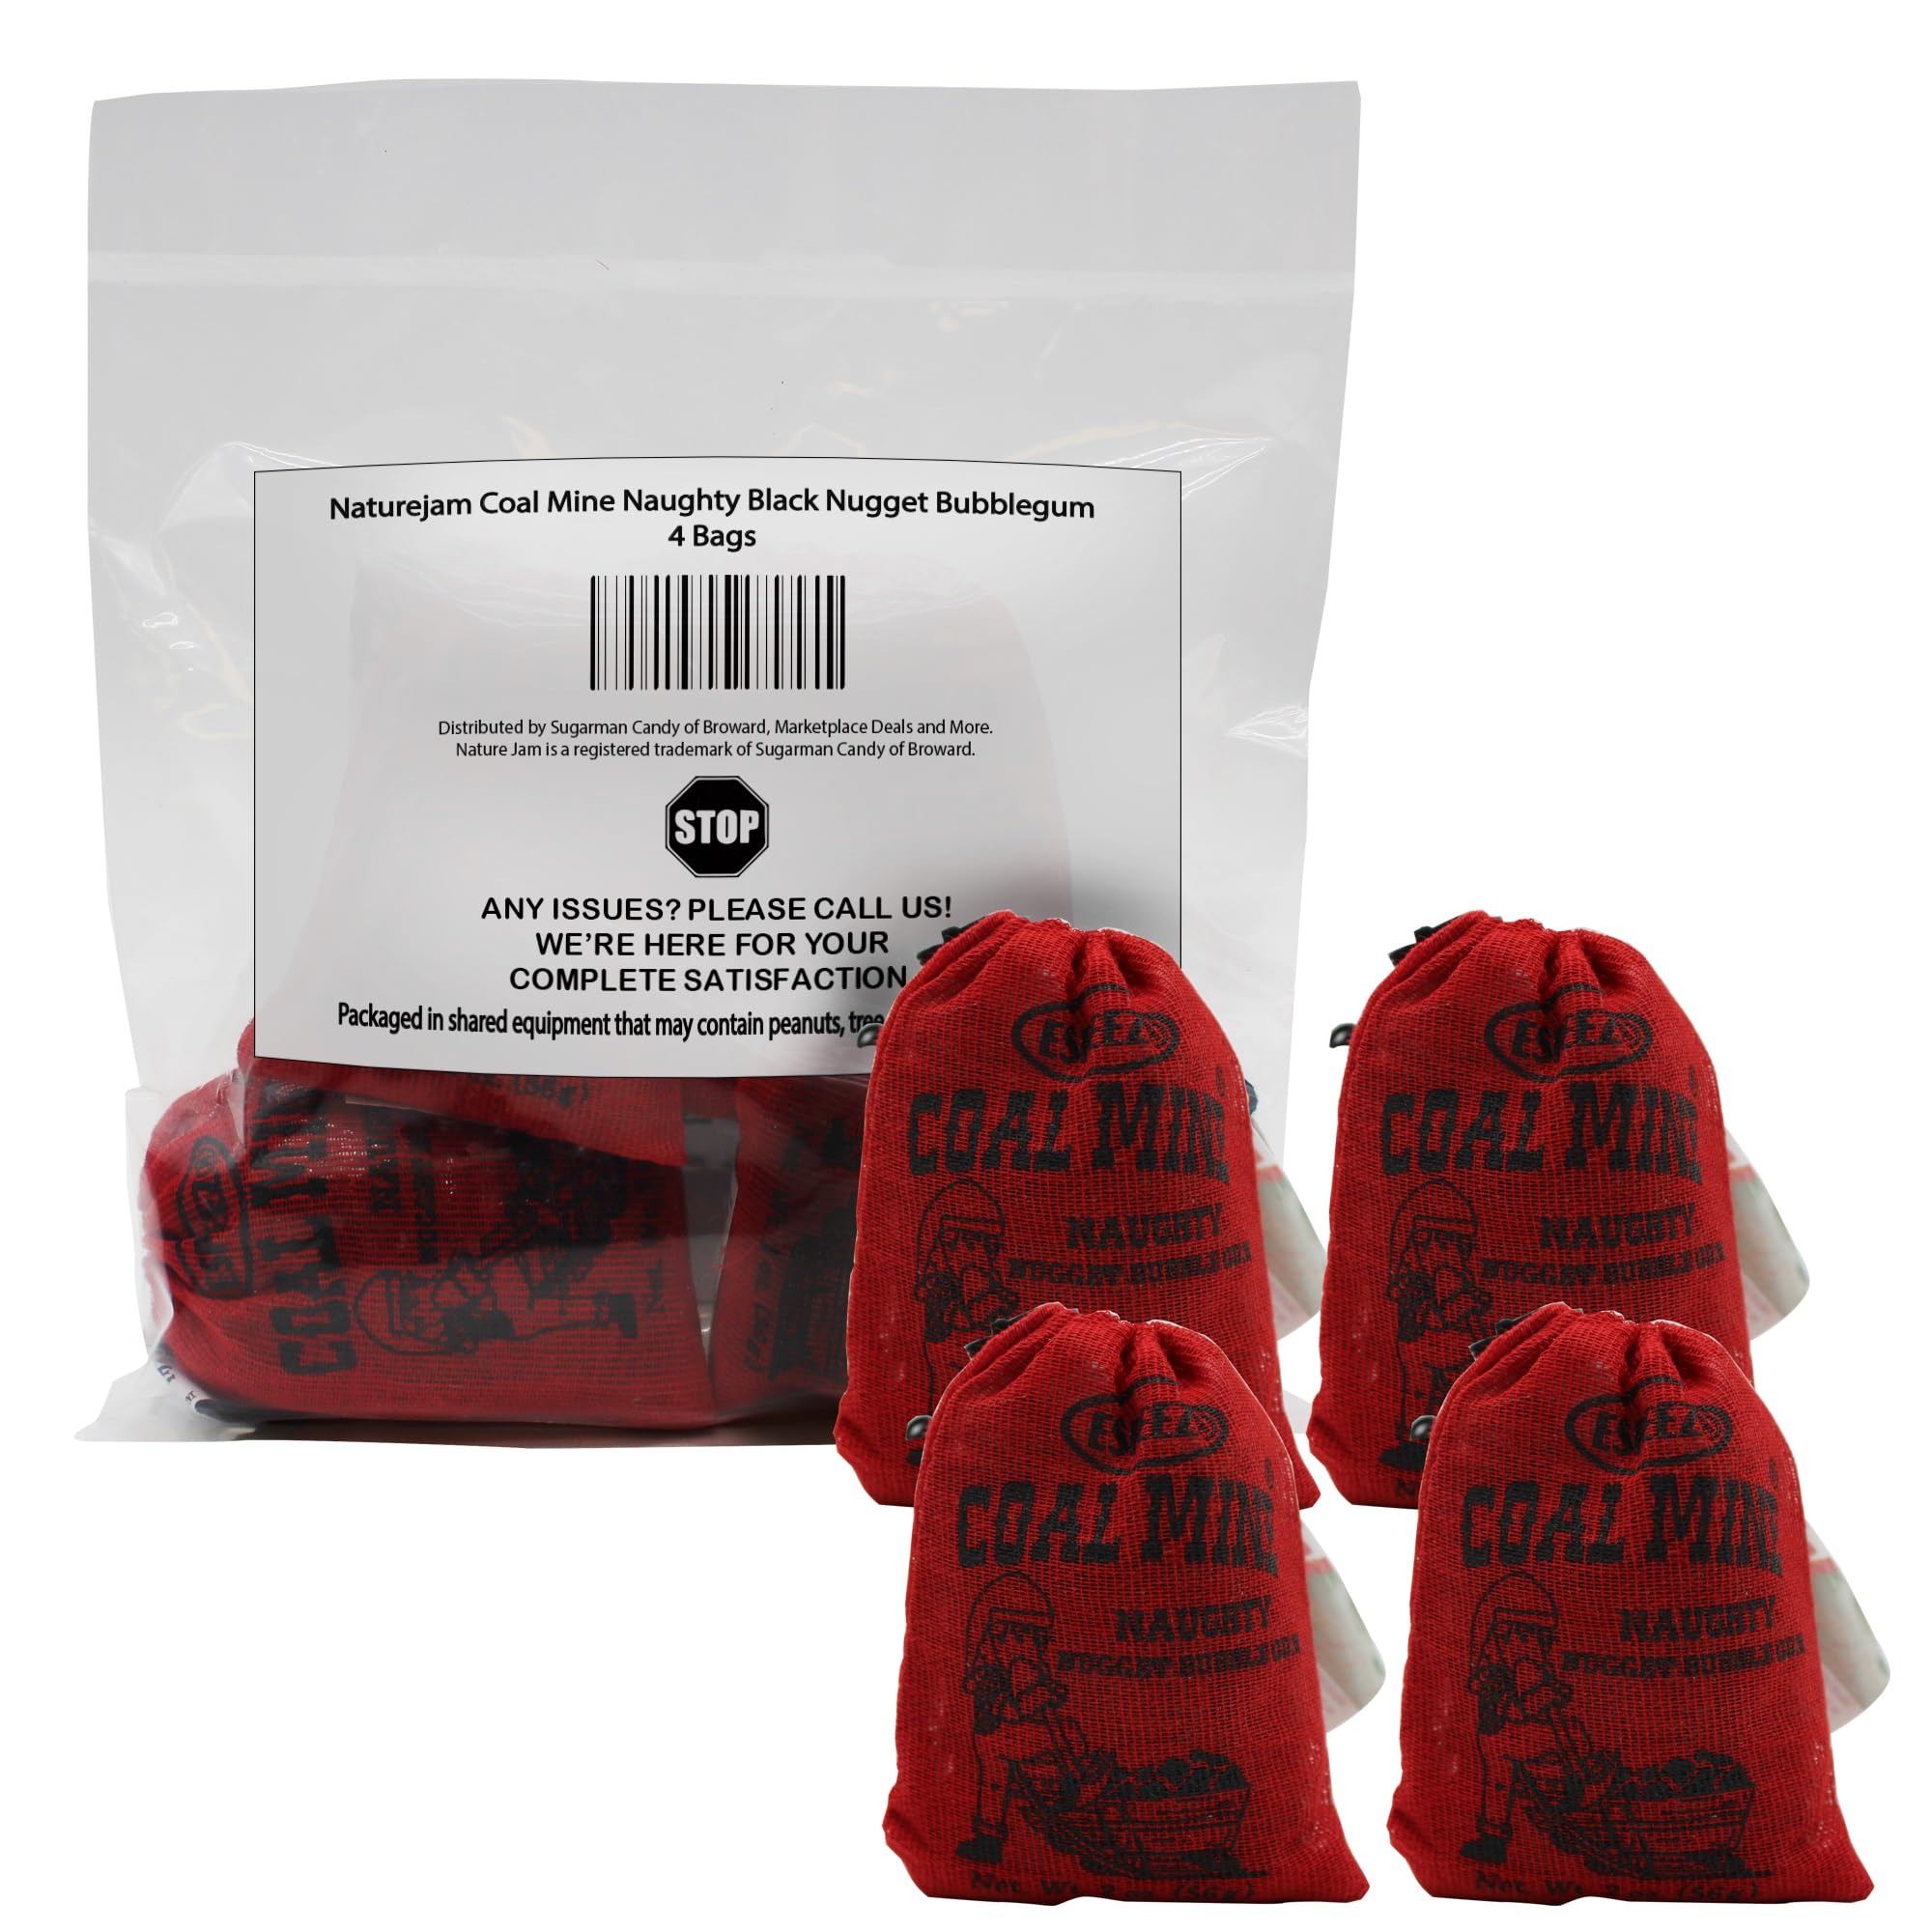
Item Name: Naturejam Coal Mine Gum Naughty Black Nugget Bubblegum 4 Bags Candy-Santa Christmas Holiday Stocking Filler Gift-Fresh-Heat Sealed in a bag
Bullet Point 1: In These Bags are small Coal Looking Pieces Which are Gum. This is a Total Trickster Gum Candy
Bullet Point 2: Santa's Coal Naughty Nugget BubbleGum-Santa Christmas Holiday Stocking Filler Gift
Bullet Point 3: Red Sacks Of Bubble Gum - Black Bubblegum Inside
Bullet Point 4: Each Piece Of Gum Looks Like Nuggets Of Black Coal
Bullet Point 5: Great Stocking Filler - They Look Like Rocks - Or Coal
Bullet Point 6: Naughty or Nice? A Fun Surprise; Whether they’re on Santa’s naughty list or not, these black nugget coal bubblegum treats are bound to be a hit! With a mix of humor and sweetness, this Christmas coal candy adds extra fun to Christmas morning. It’s a perfect bag of coal candy that’s as tasty as it is playful!
Bullet Point 7: Coal Look, Sweet Flavor; Although it may look like coal for Christmas, Naturejam’s coal gum has a delicious bubble gum flavor that’s hard to resist. Perfect for surprising friends or family, these treats bring out the festive fun with each chew.
Bullet Point 8: Christmas Candy with a Fun Twist; Elevate the fun factor this Christmas with black bubble gum that looks like coal Christmas candy! Ideal as funny coal gifts for cheeky stocking stuffers, Christmas candy stocking stuffers, or party favors, it’s a creative way to add laughter to your holiday festivities.
Bullet Point 9: Fun, Festive Candy for All Ages; Naturejam’s bag of coal Christmas candy makes holiday gifting joyful and light-hearted! Suitable for all ages, these coal-look candies are great as Christmas stocking candy, holiday candy party favors, or gift bag additions, appealing to everyone’s playful side.
Bullet Point 10: Great Holiday Gift for Gum Lovers; Naturejam’s Christmas gum is a must-have for bulk gum fans and holiday pranksters! With its unique coal-like appearance and sweet bubble gum-flavored candy, It’s the perfect stocking stuffer, party favor, or coal Christmas gift that brings humor and sweetness to the season.
Product Description: Naturejam Coal Christmas Bubble Gum brings a playful twist to Christmas treats, perfect for anyone on Santa’s “naughty list” or those who appreciate a good laugh. These small black nuggets look like coal candy but deliver a delicious Christmas bubble gum flavor that’s sure to surprise. Each candy coal for Christmas combines prank-worthy fun with the joy of a festive treat, making it an ideal Christmas candy stocking stuffer or party favor that adds cheer to any gathering. Designed to entertain and satisfy, this unique candy is perfect for kids excited about Santa candy and adults who enjoy a festive laugh. Whether you’re filling stockings with bags of coal, creating a Christmas candy spread, or adding some humor, Naturejam’s coal gum for Christmas is a memorable treat.
Value: 4.0
Unit: Count

Price: 10.99